Arkansas (film)

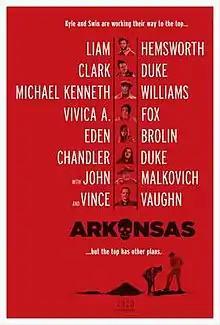
Theatrical release poster

Arkansas is a 2020 American neo-noir crime thriller film directed by Clark Duke in his directorial debut, from a screenplay he wrote with Andrew Boonkrong. It stars Liam Hemsworth, Clark Duke, Michael Kenneth Williams, Vivica A. Fox, Eden Brolin, Chandler Duke, John Malkovich and Vince Vaughn. It is based on the novel "Arkansas" by John Brandon.